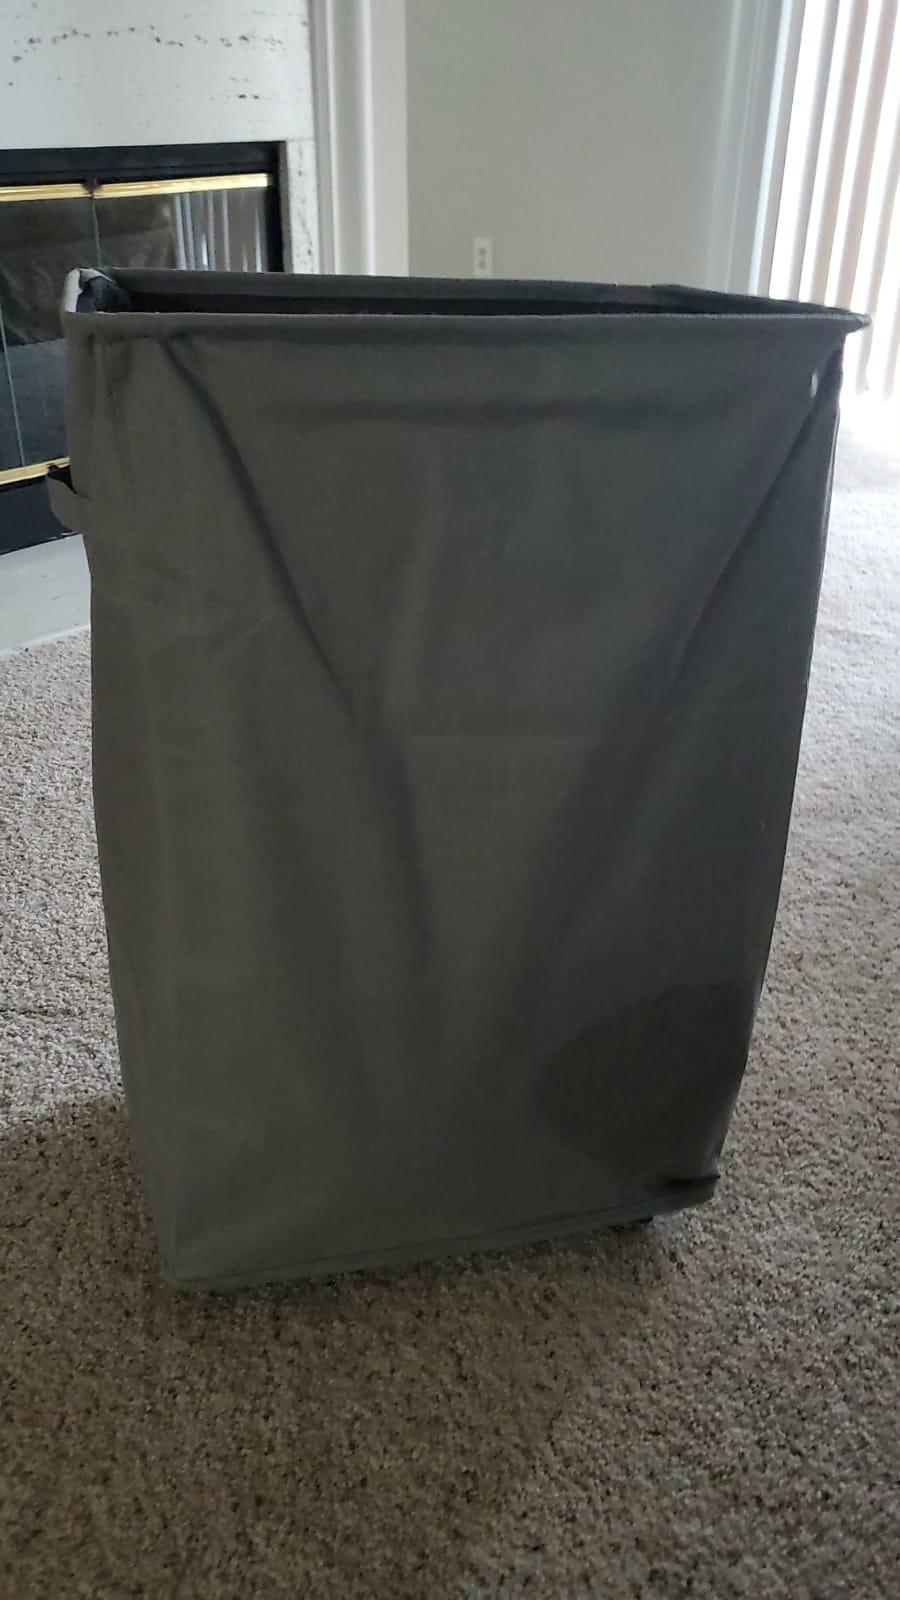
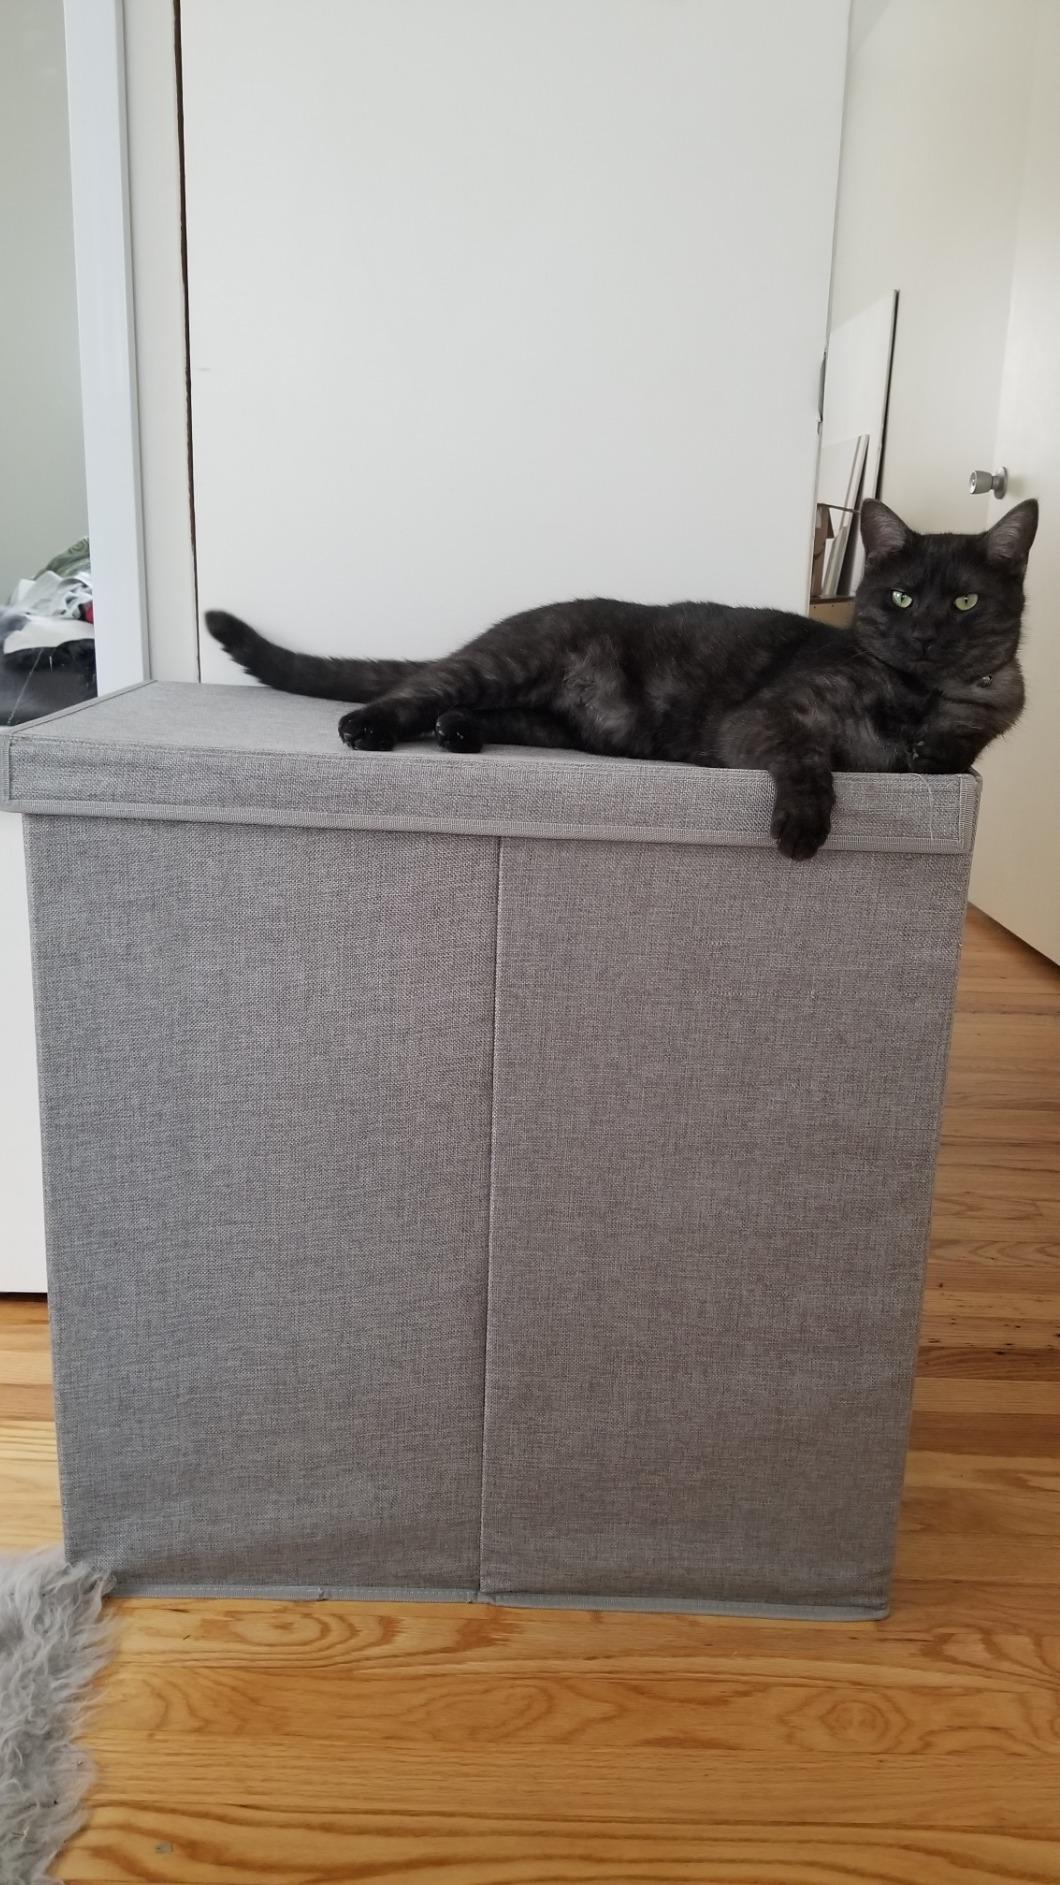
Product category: items_hamper
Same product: no